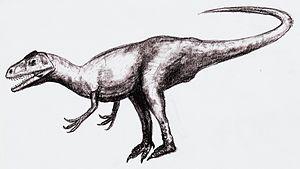
Bahariasaurus est un genre de dinosaures théropodes ayant vécu au cours du Crétacé, il y a environ 95 millions d'années. Il tire son nom de la région d'Égypte où il fut découvert. Des restes de ce dinosaure carnivore furent aussi trouvés au Niger. Il mesurait 8 mètres de long et ressemblait un peu au Tyrannosaurus.